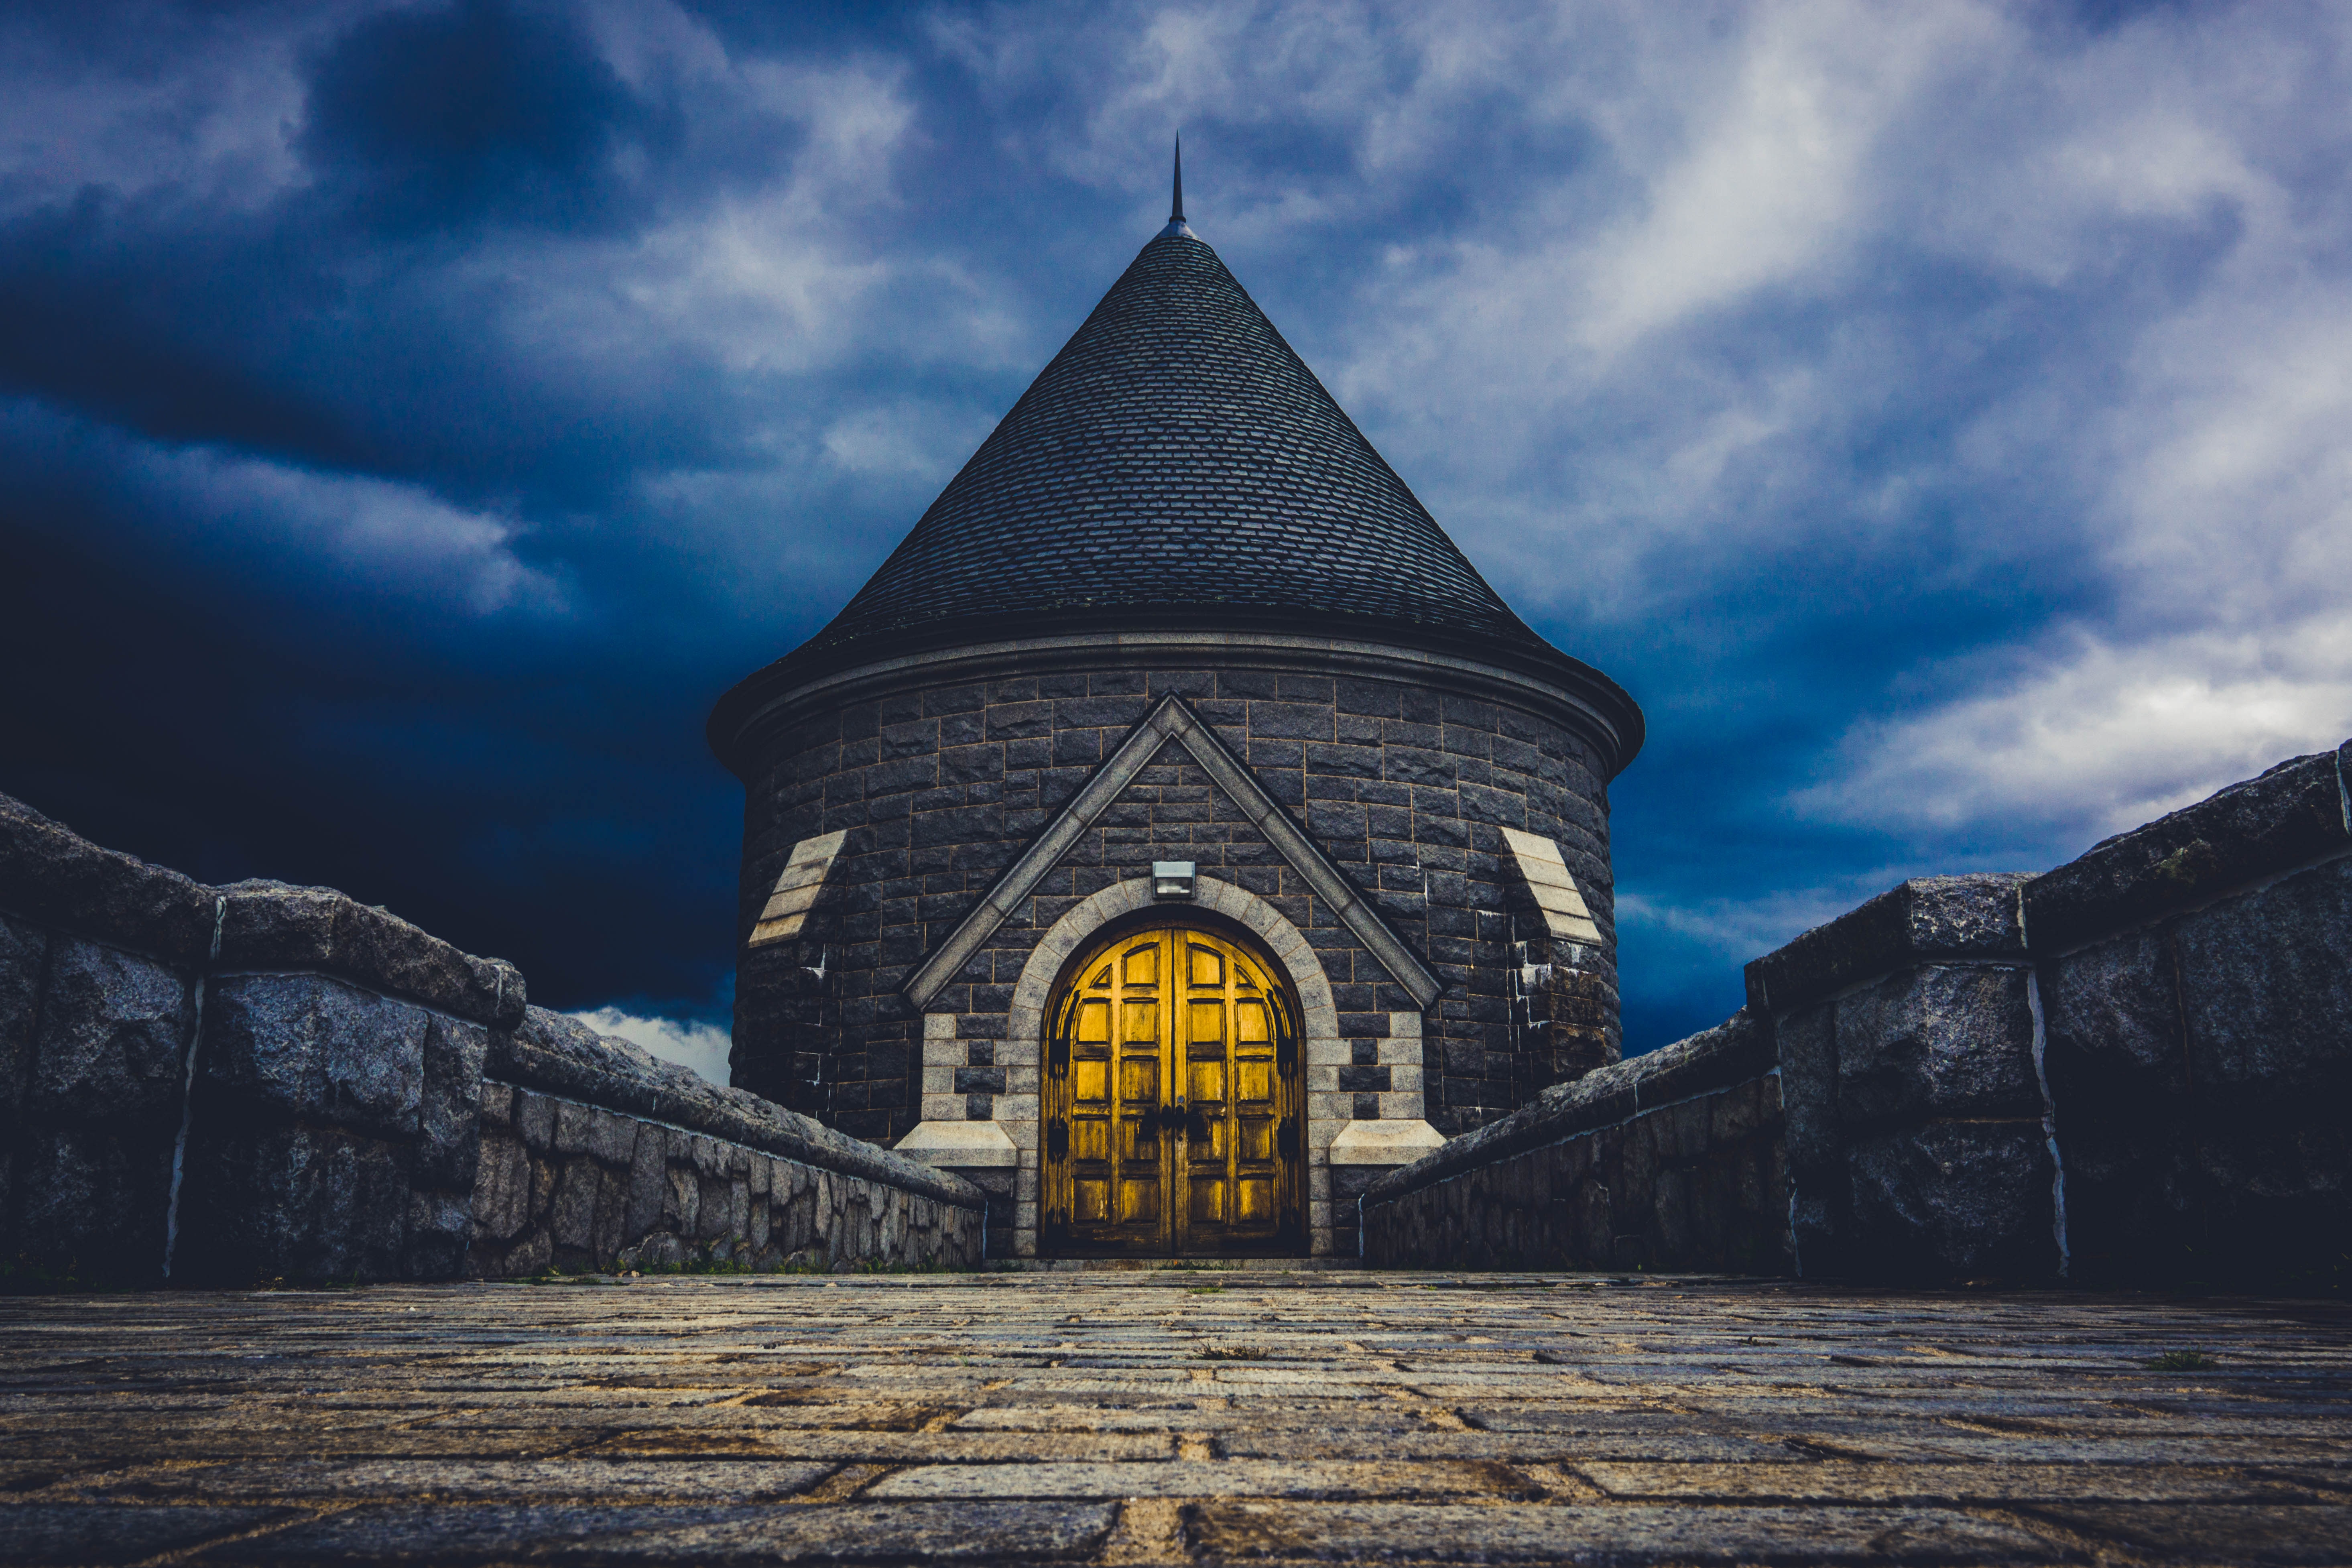
mountain, snow, winter, cloud, sky, building, atmosphere, evening, landmark, chapel, tourist attraction, phenomenon, historic site, computer wallpaper